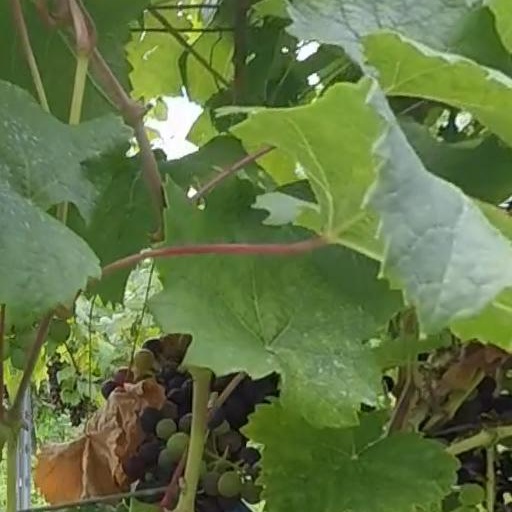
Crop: grape